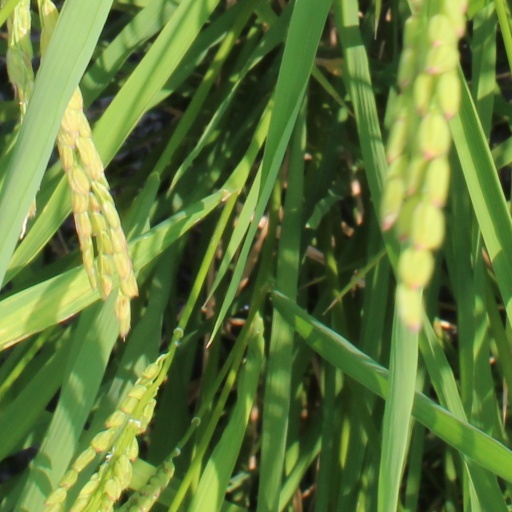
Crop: rice